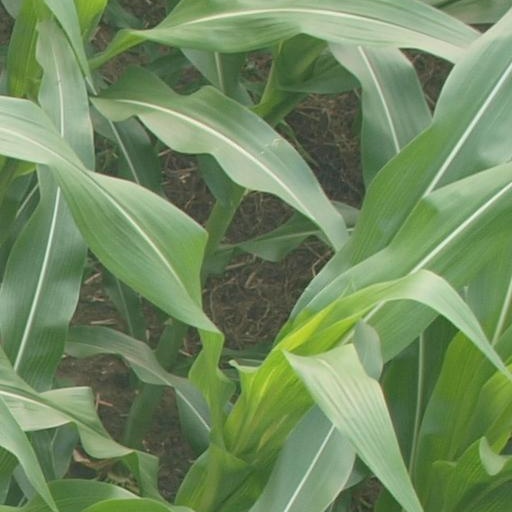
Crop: maize; corn